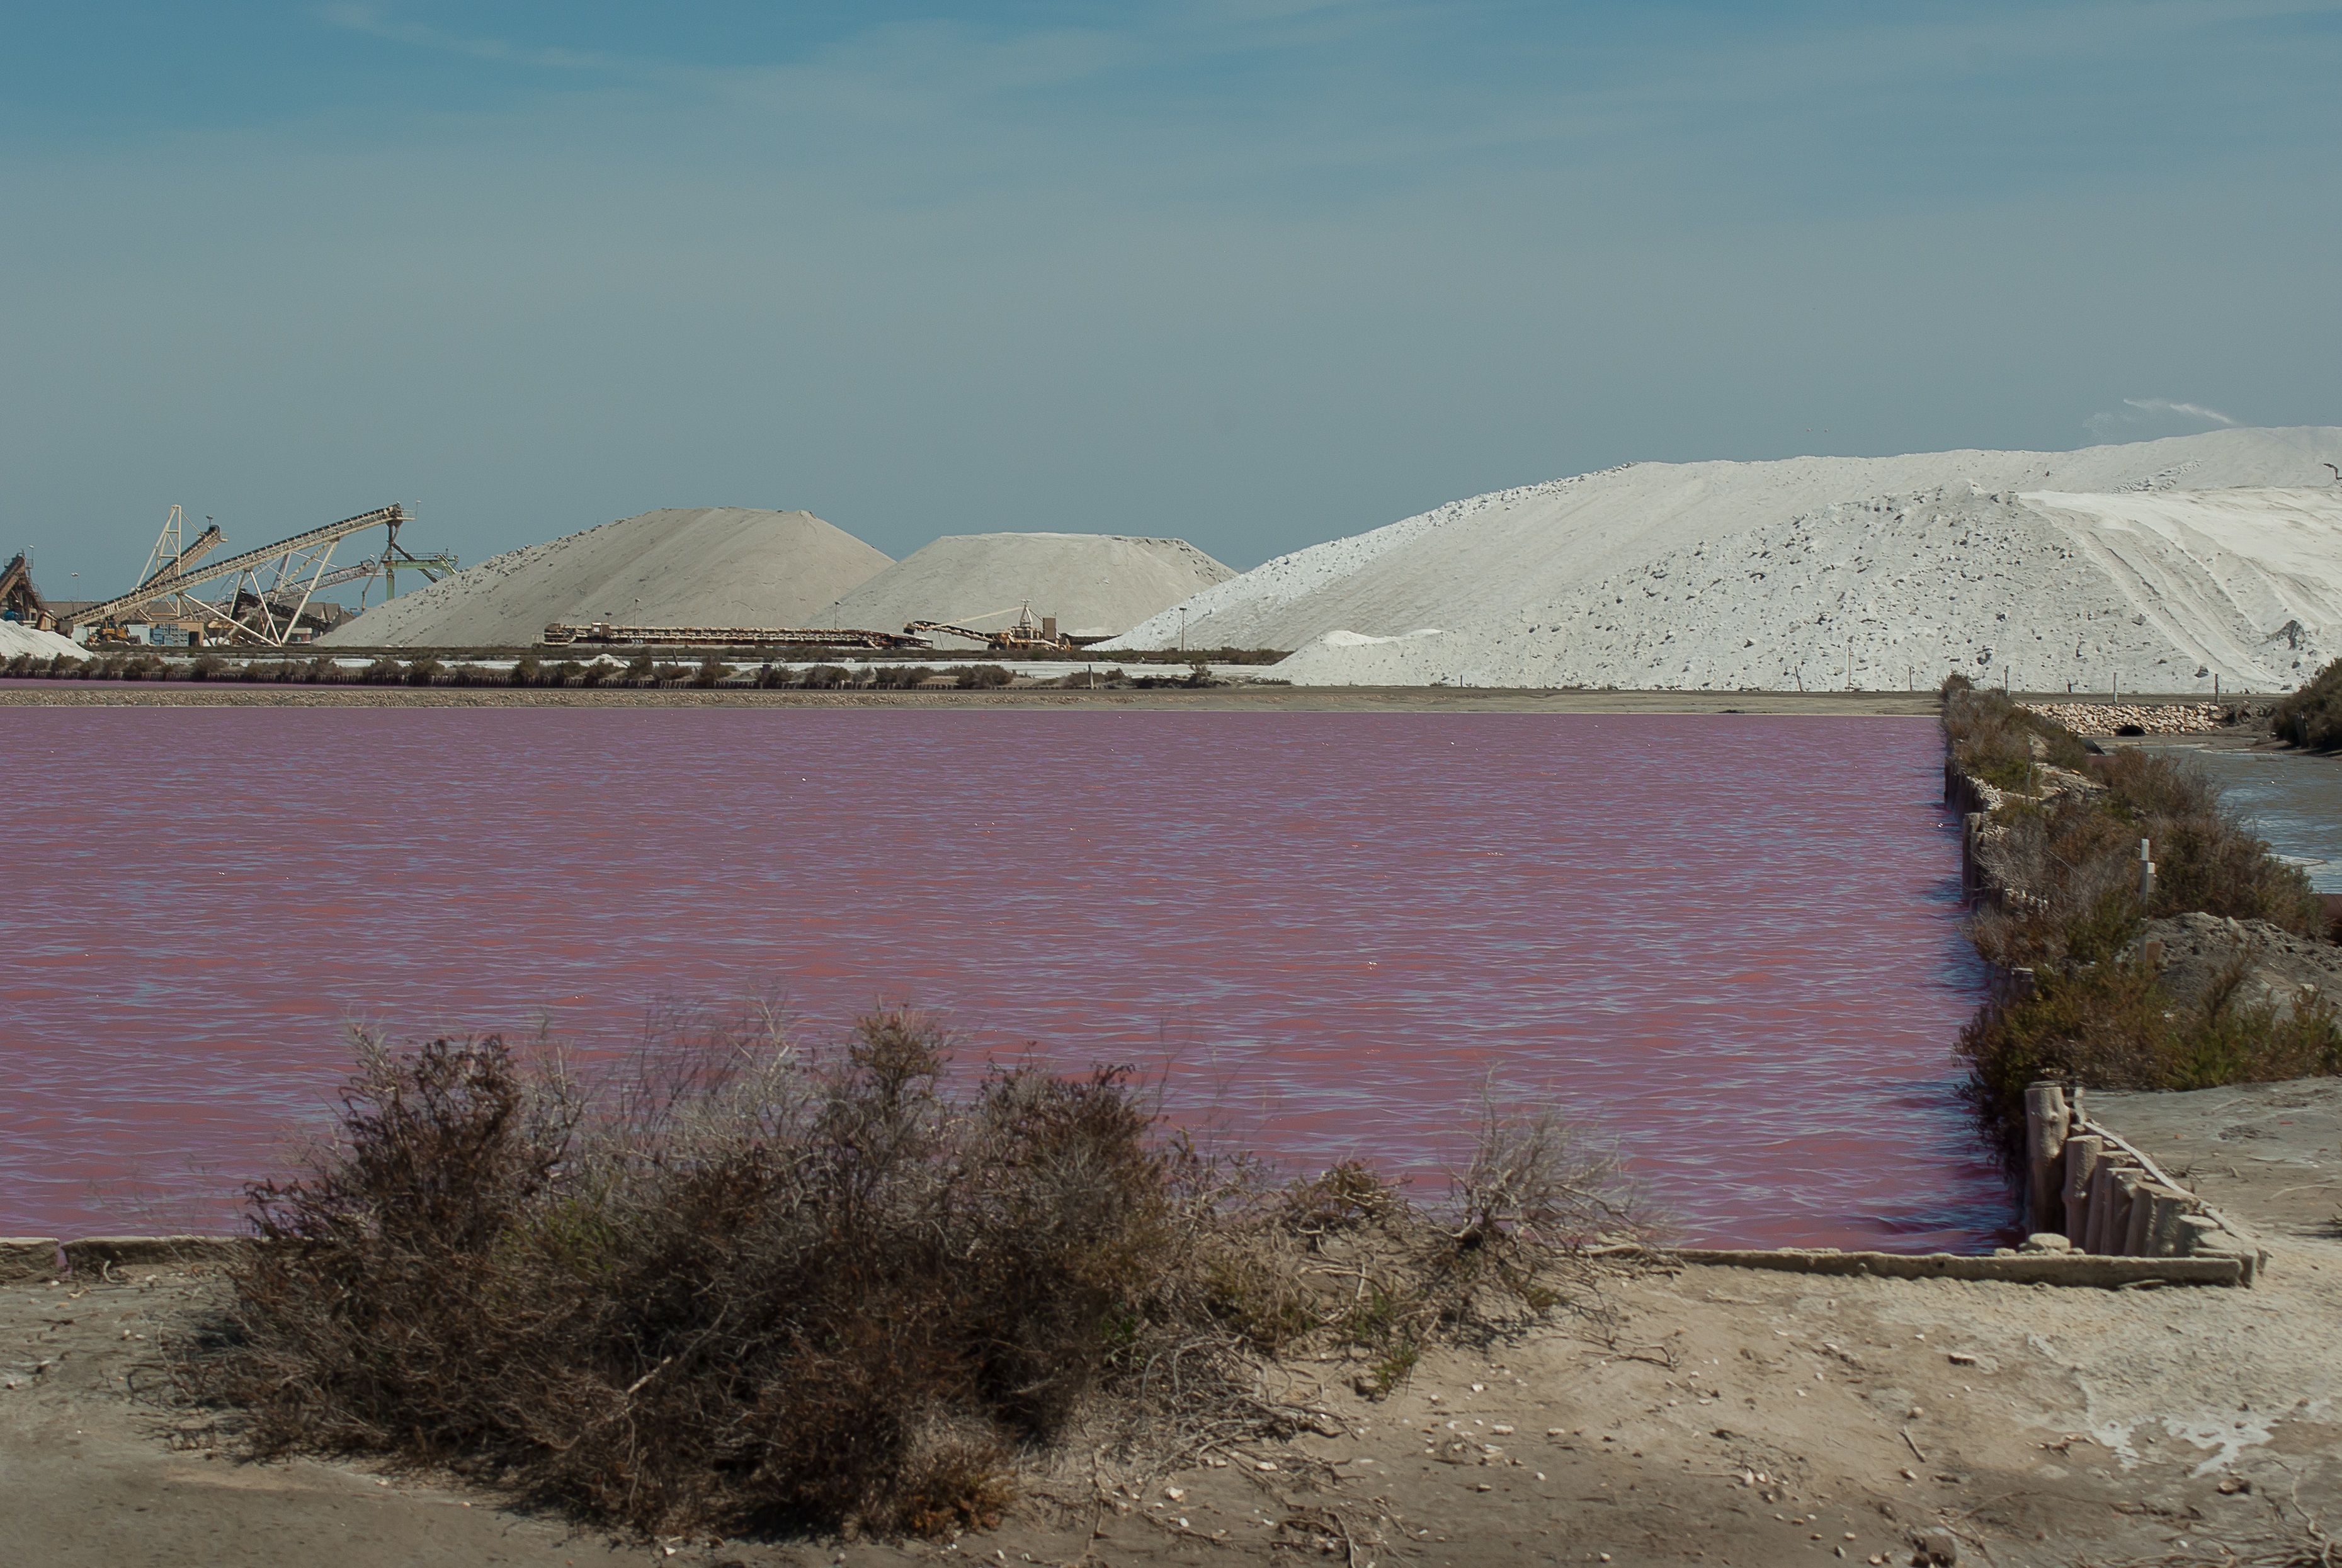
beach, landscape, sea, coast, sand, mountain, snow, winter, shore, lake, france, bay, salt, reservoir, terrain, camargue, salt marsh, salt mountain, acute dead